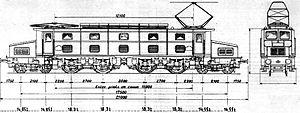
La 242 AE 1 est une ancienne locomotive électrique du PLM, devenue 2BB2 3201 lors de sa renumérotation SNCF.